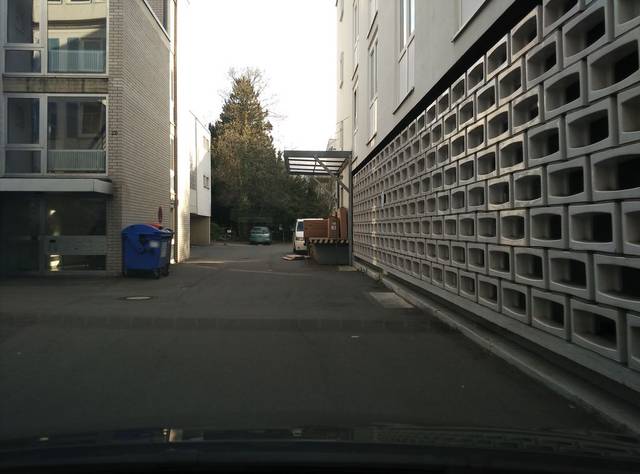
Region: Germany
Coordinates: 48.493, 9.217